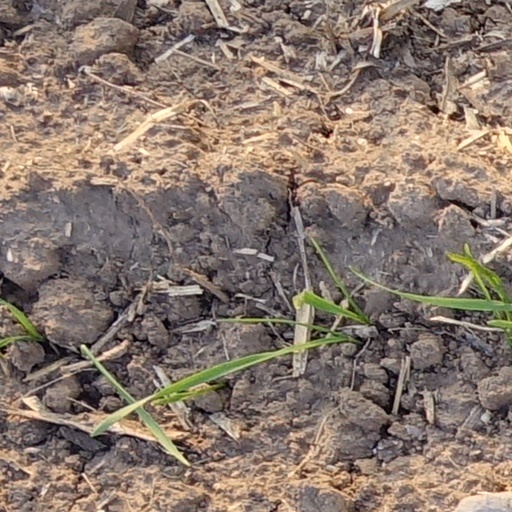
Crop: wheat